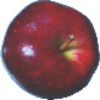
Label: red_delicious_apple